William DeWitt Jr.

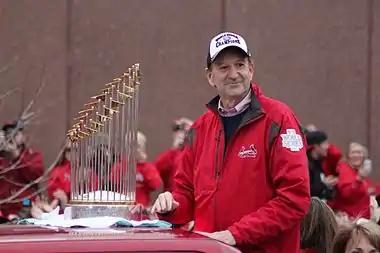
DeWitt during the 2011 World Series Parade.

In 1997, DeWitt established Cardinals Care, a nonprofit organization that builds baseball fields, helps youth baseball programs, and awards grants to children's boards. Through January 2017, Cardinals Care had distributed some $900,000 a year. As of 2013, the organization has built 18 baseball fields in the Greater St. Louis area. Since 2004, the organization has run Redbird Rookies, a network of 20 leagues for nearly 4,500 children around Greater St. Louis and in rural sections of Missouri and Illinois. who would not otherwise have the opportunity. It provides equipment and other necessities to the players, training for coaches and organizers, and workshops for parents.